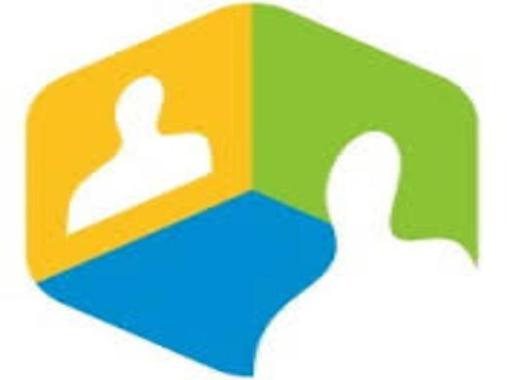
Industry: Others